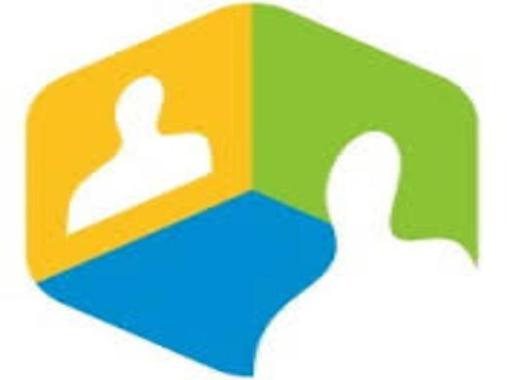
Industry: Others